Psittacosaurus

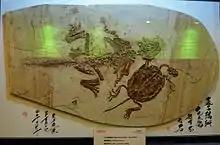
Specimen alongside "Ordosemys", Shanghai Ocean Aquarium, China

Several juvenile "Psittacosaurus" have been found. The smallest is a "P. mongoliensis" hatchling conserved in the American Museum of Natural History (AMNH), which is only 11 to 13 centimetres (4–5 inches) long, with a skull in length. Another hatchling skull at the AMNH is only long. Both specimens are from Mongolia. Juveniles discovered in the Yixian Formation are approximately the same age as the larger AMNH specimen.